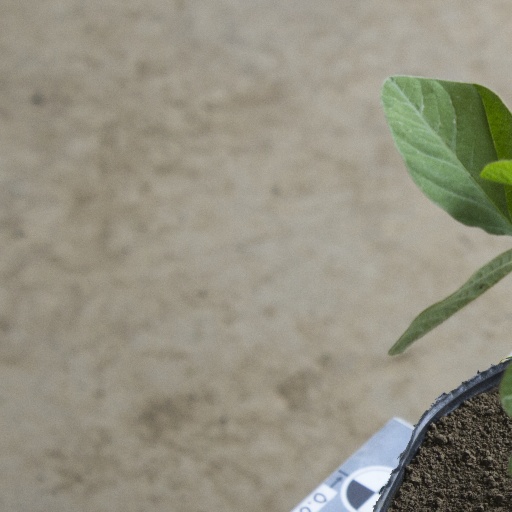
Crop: soybean